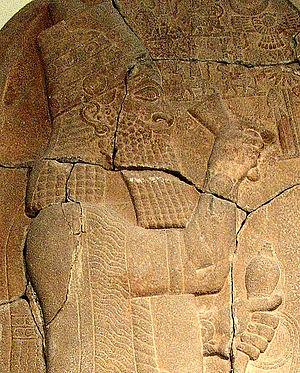
L'Assyrie est une ancienne région du nord de la Mésopotamie, qui tire son nom de la ville d'Assur, du même nom que sa divinité tutélaire. À partir de cette région s'est formé, au IIᵉ millénaire av. J.-C., un royaume puissant qui devient plus tard un empire. Aux VIIIᵉ et VIIᵉ siècles av. J.-C., l'Assyrie contrôle des territoires s'étendant sur la totalité ou sur une partie de plusieurs pays actuels, comme l'Irak, la Syrie, le Liban, la Turquie et l'Iran.